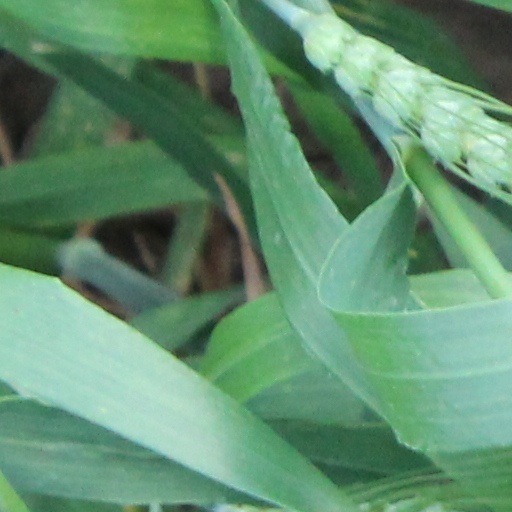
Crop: wheat